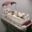
Label: ship